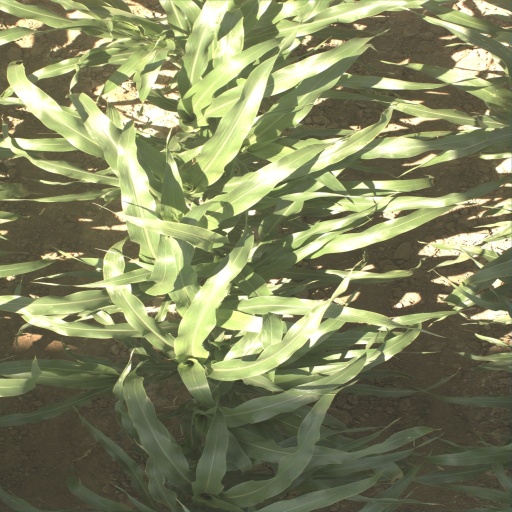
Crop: sorghum